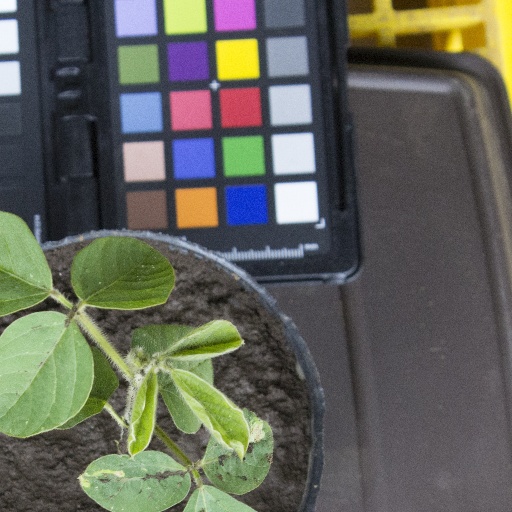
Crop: soybean